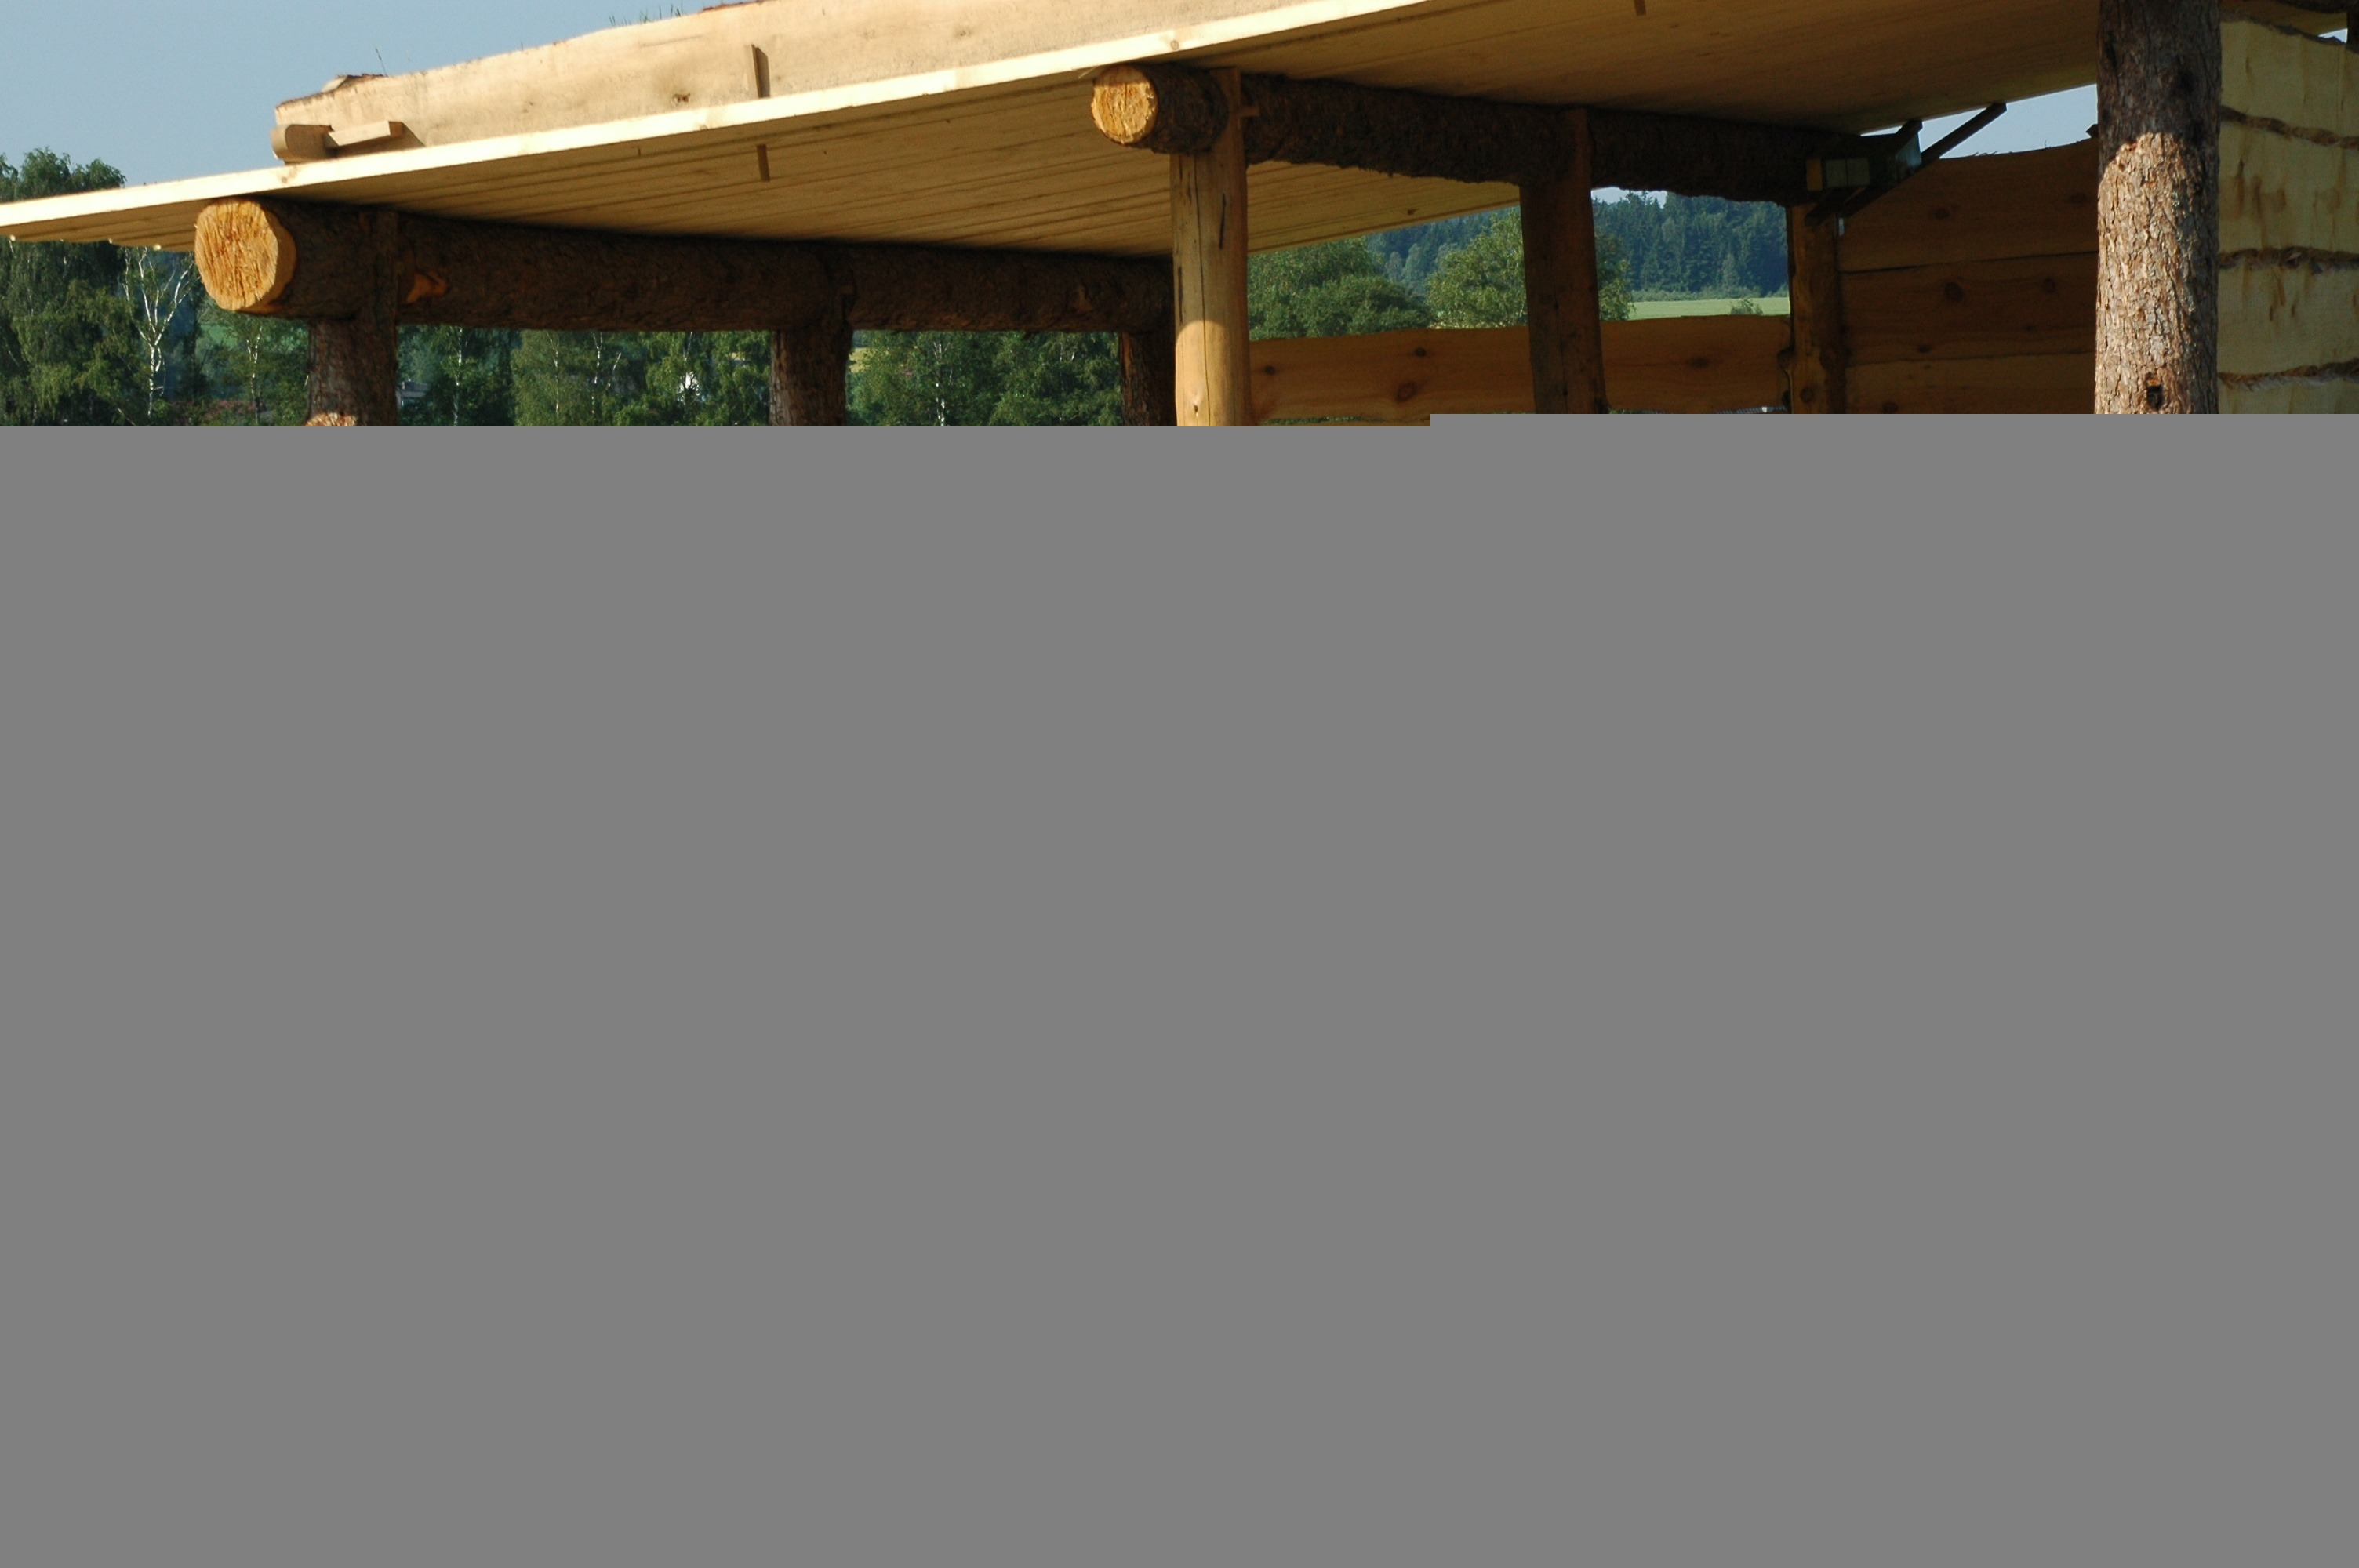
nature, grass, wood, field, farm, countryside, window, roof, country, shed, rustic, summer, rural, spring, pasture, horses, outside, goats, stall, germany, screenshot, outdoor structure